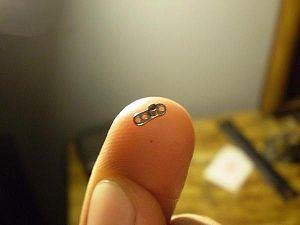
Les implants microdermaux sont une forme de modification corporelle qui donne l'aspect esthétique d'un implant transdermique, sans les complications de la chirurgie beaucoup plus compliquée associée aux implants transdermiques.